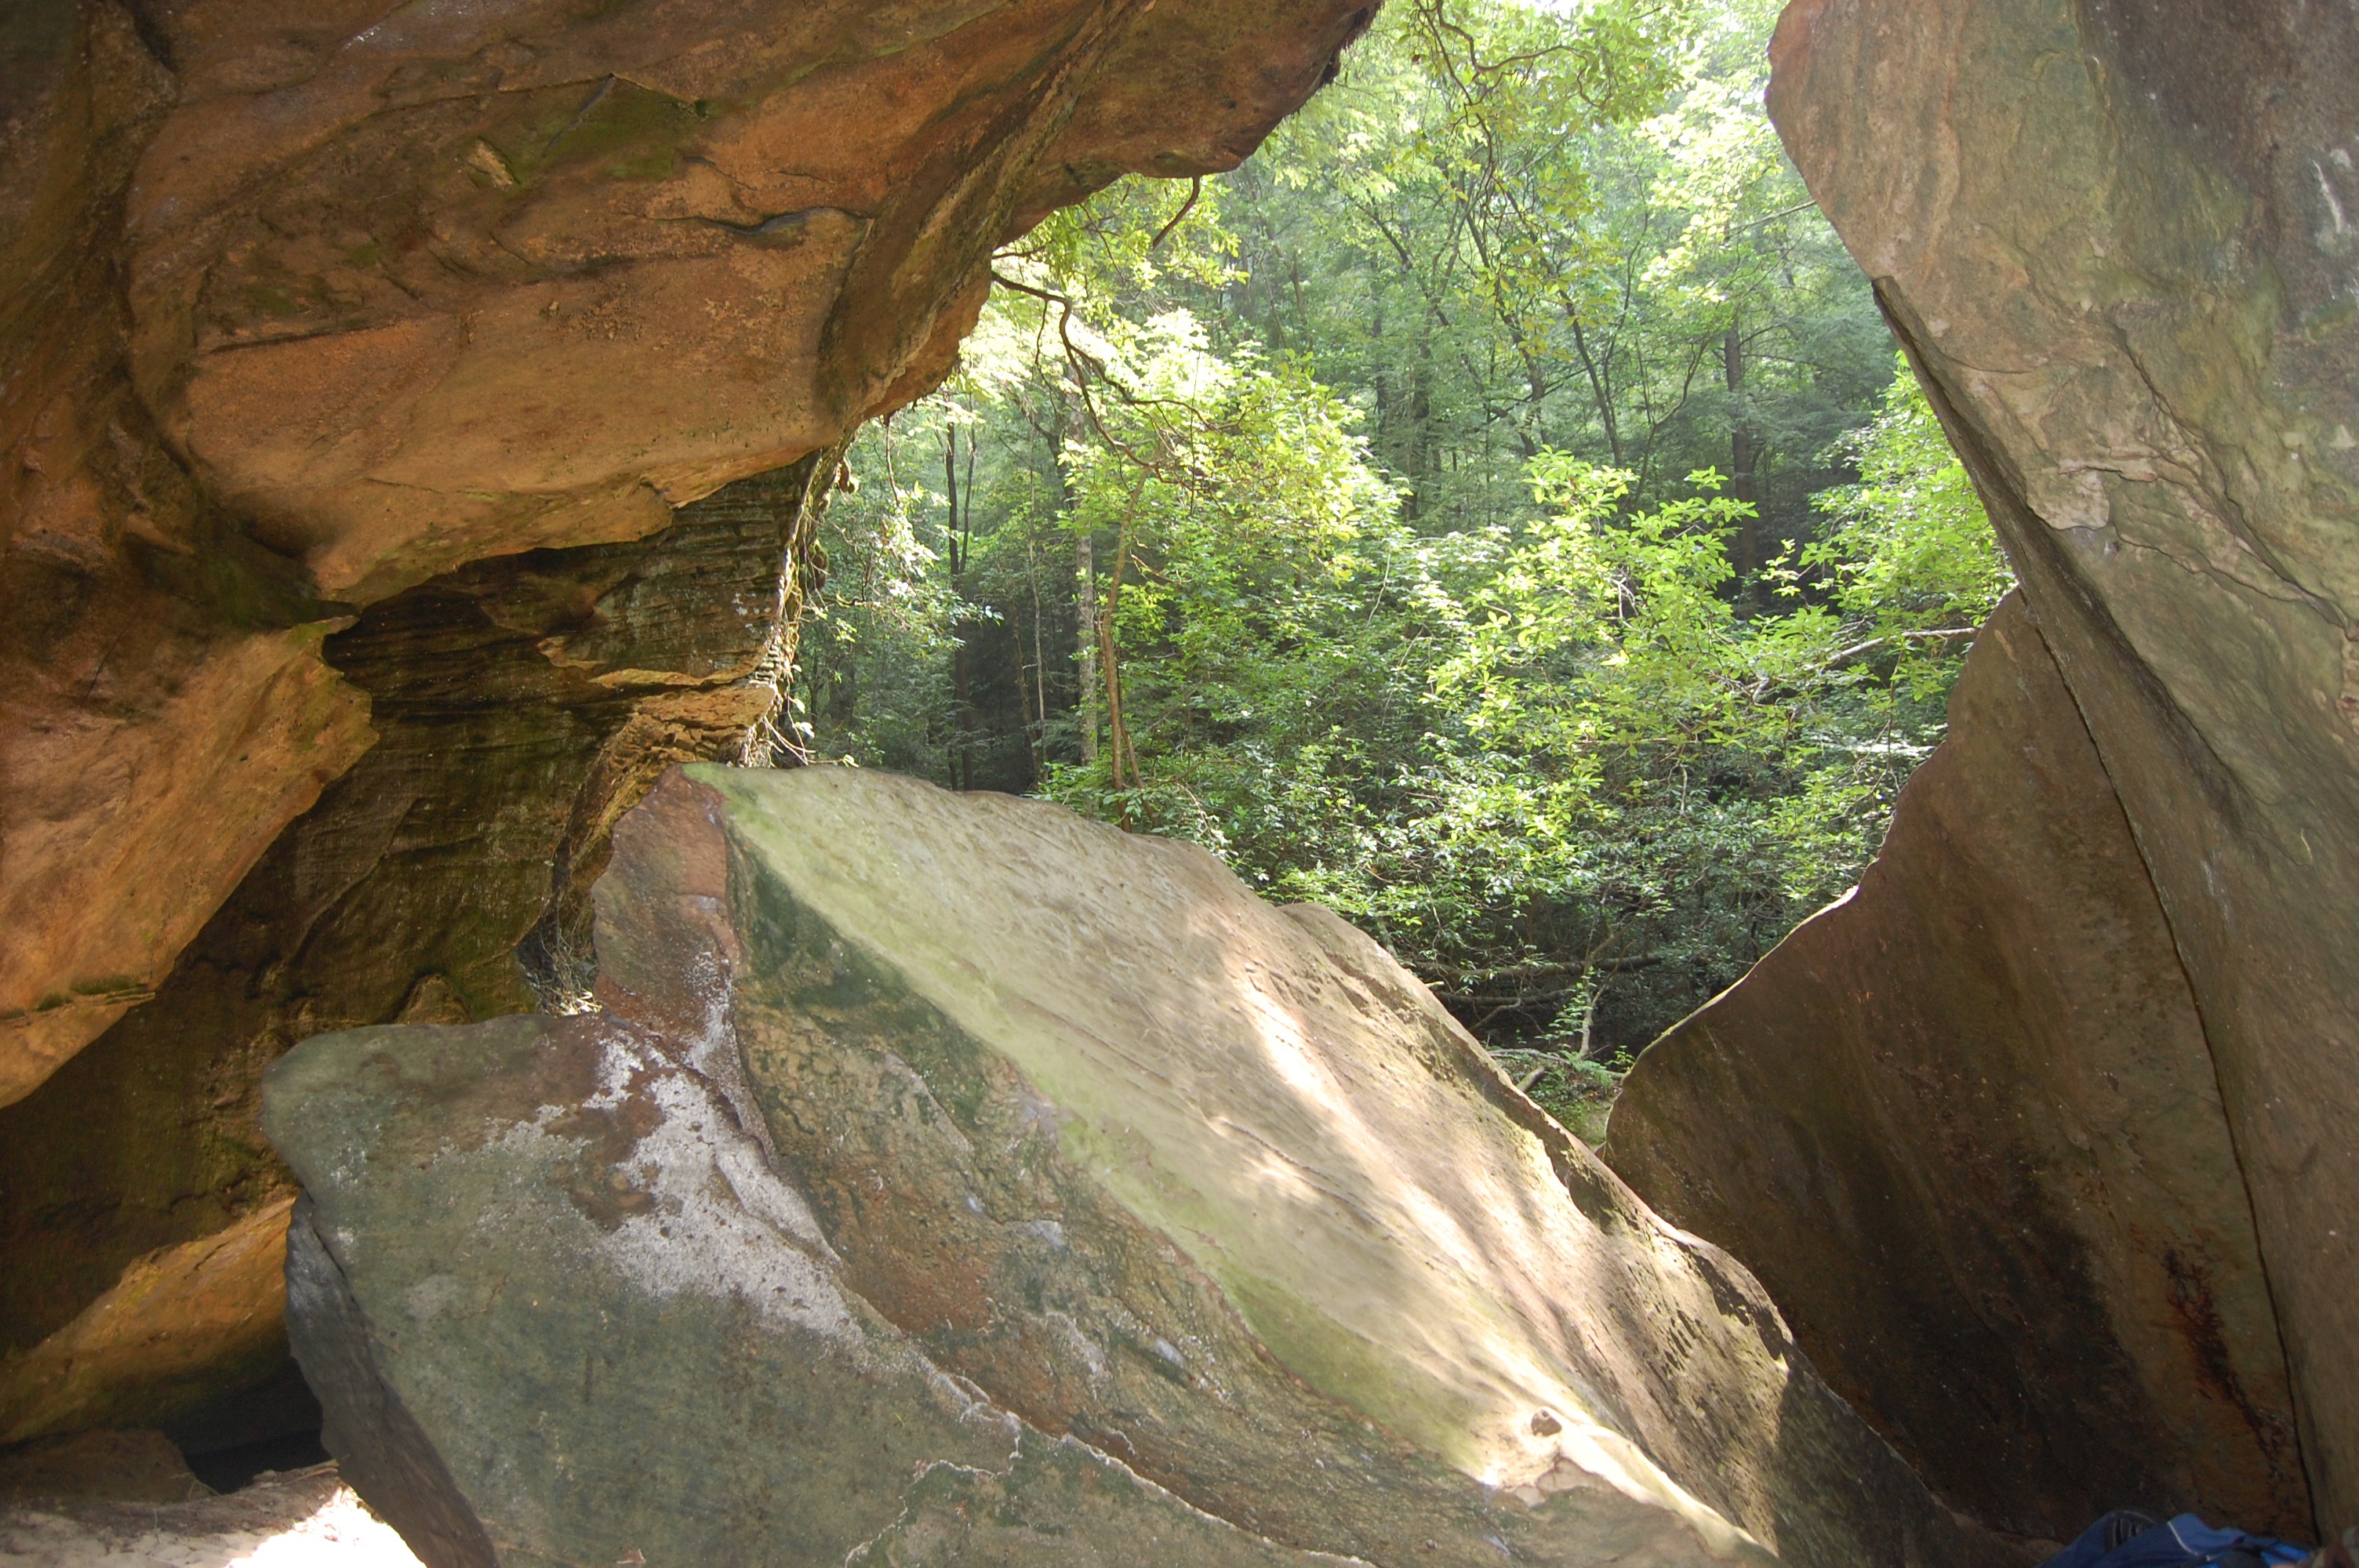
nature, outdoor, rock, mountain, adventure, view, stone, formation, cave, rock climbing, canyon, rocks, geology, ravine, boulder, caves, wadi, landform, geographical feature, pit cave